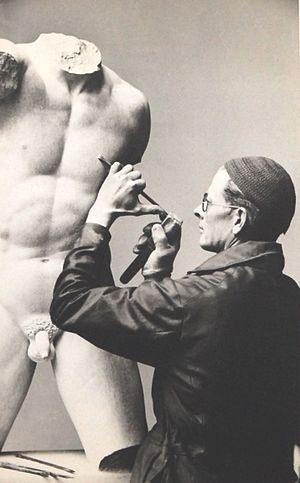
Le sculpteur américain Cecil Howard dans son atelier en 1930, terminant sa sculpture en pierre réalisée en taille directe, intitulée ""Torse d'homme"", présentée au pavillon américain de l'exposition universelle de Paris en 1937, et qui obtiendra un grand prix.
Cecil Howard, né Cecil de Blaquiere Howard, est un sculpteur et dessinateur américain. Il naît de parents anglais le 2 avril 1888 à Clifton, Niagara Falls, Welland County, Ontario, Canada, et meurt le 5 septembre 1956 à New York, État de New York, États-Unis.